Cheaper by the Dozen 2

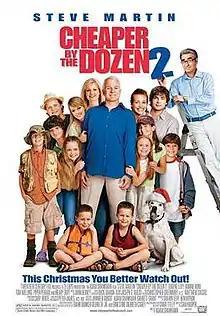
Theatrical release poster

Cheaper by the Dozen 2 is a 2005 American family comedy film directed by Adam Shankman. It is the sequel to "Cheaper by the Dozen" (2003) and stars Steve Martin, Bonnie Hunt, Tom Welling, Piper Perabo, and Hilary Duff with Kevin G. Schmidt, Alyson Stoner, Jacob Smith, Forrest Landis, Liliana Mumy, Morgan York, Blake Woodruff, and Brent and Shane Kinsman reprising their roles as members of the 12-child Baker family, alongside Eugene Levy, Carmen Electra, Shawn Roberts, Jaime King, Robbie Amell, Taylor Lautner, and Jonathan Bennett as new characters. It tells the story of the Baker family as they go on a vacation and contend with a rival family, the Murtaughs.